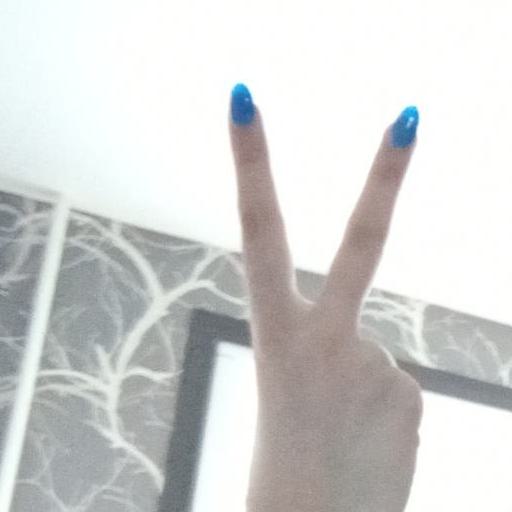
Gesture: peace_inverted